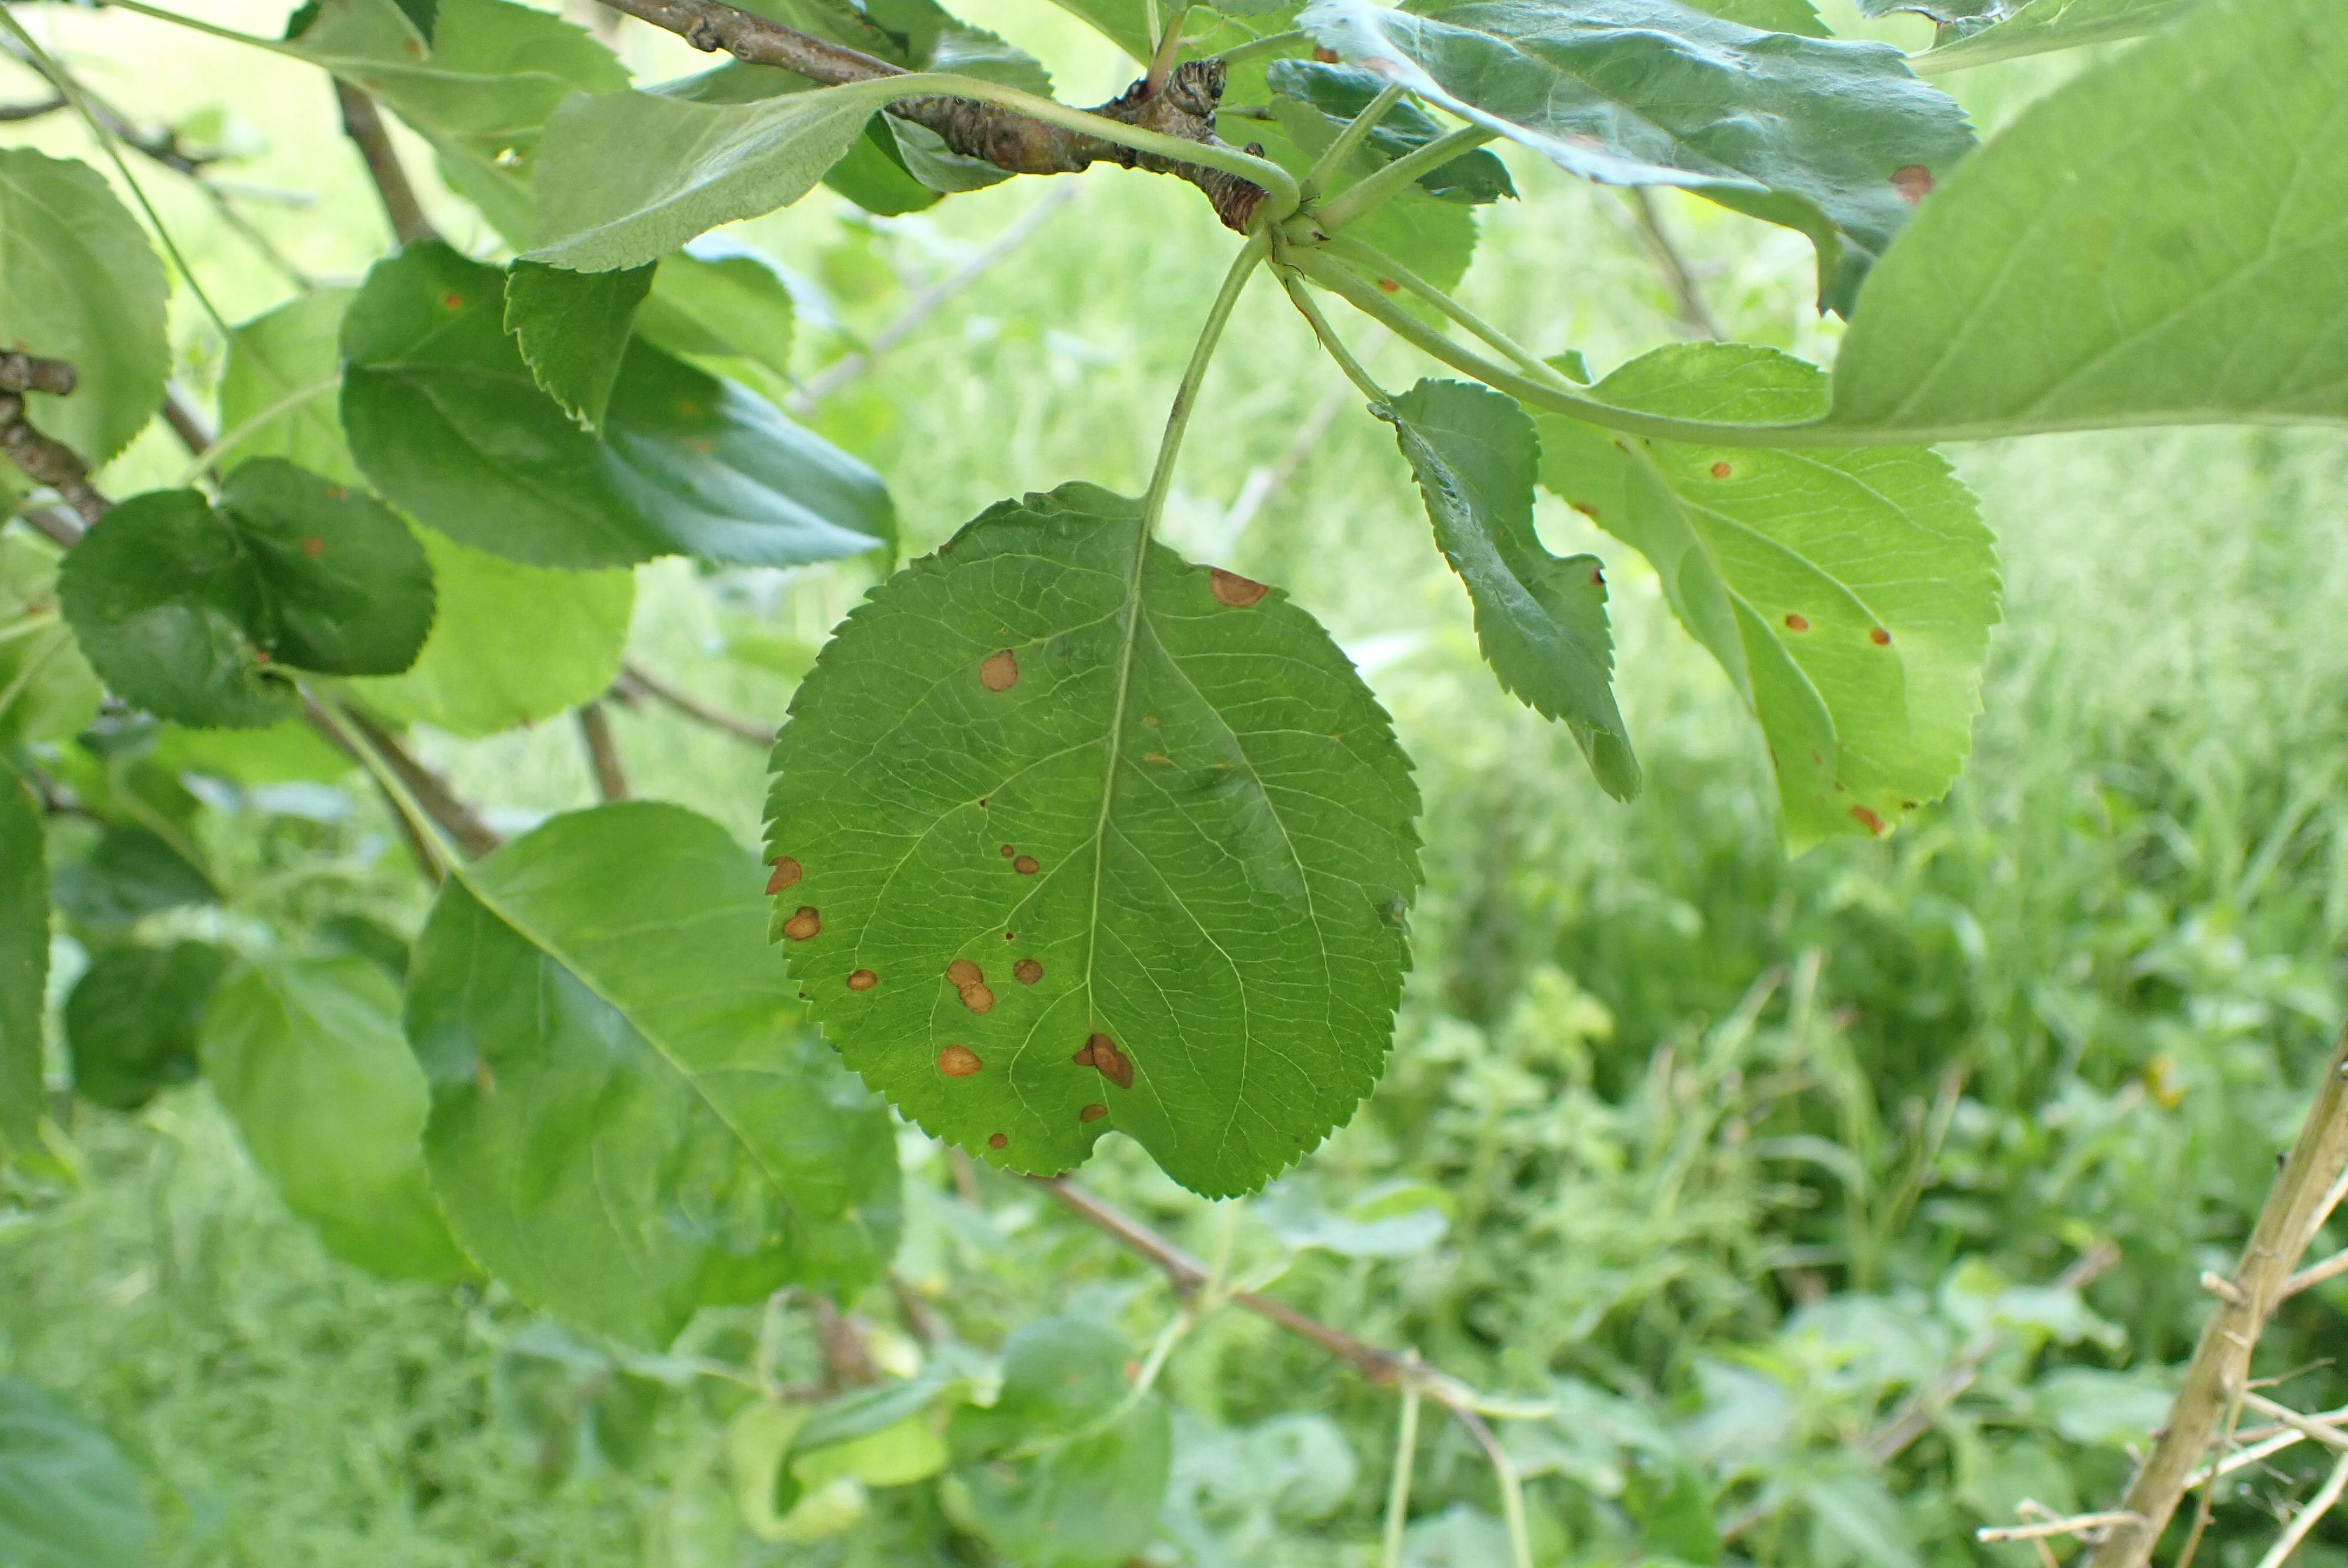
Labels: frog_eye_leaf_spot